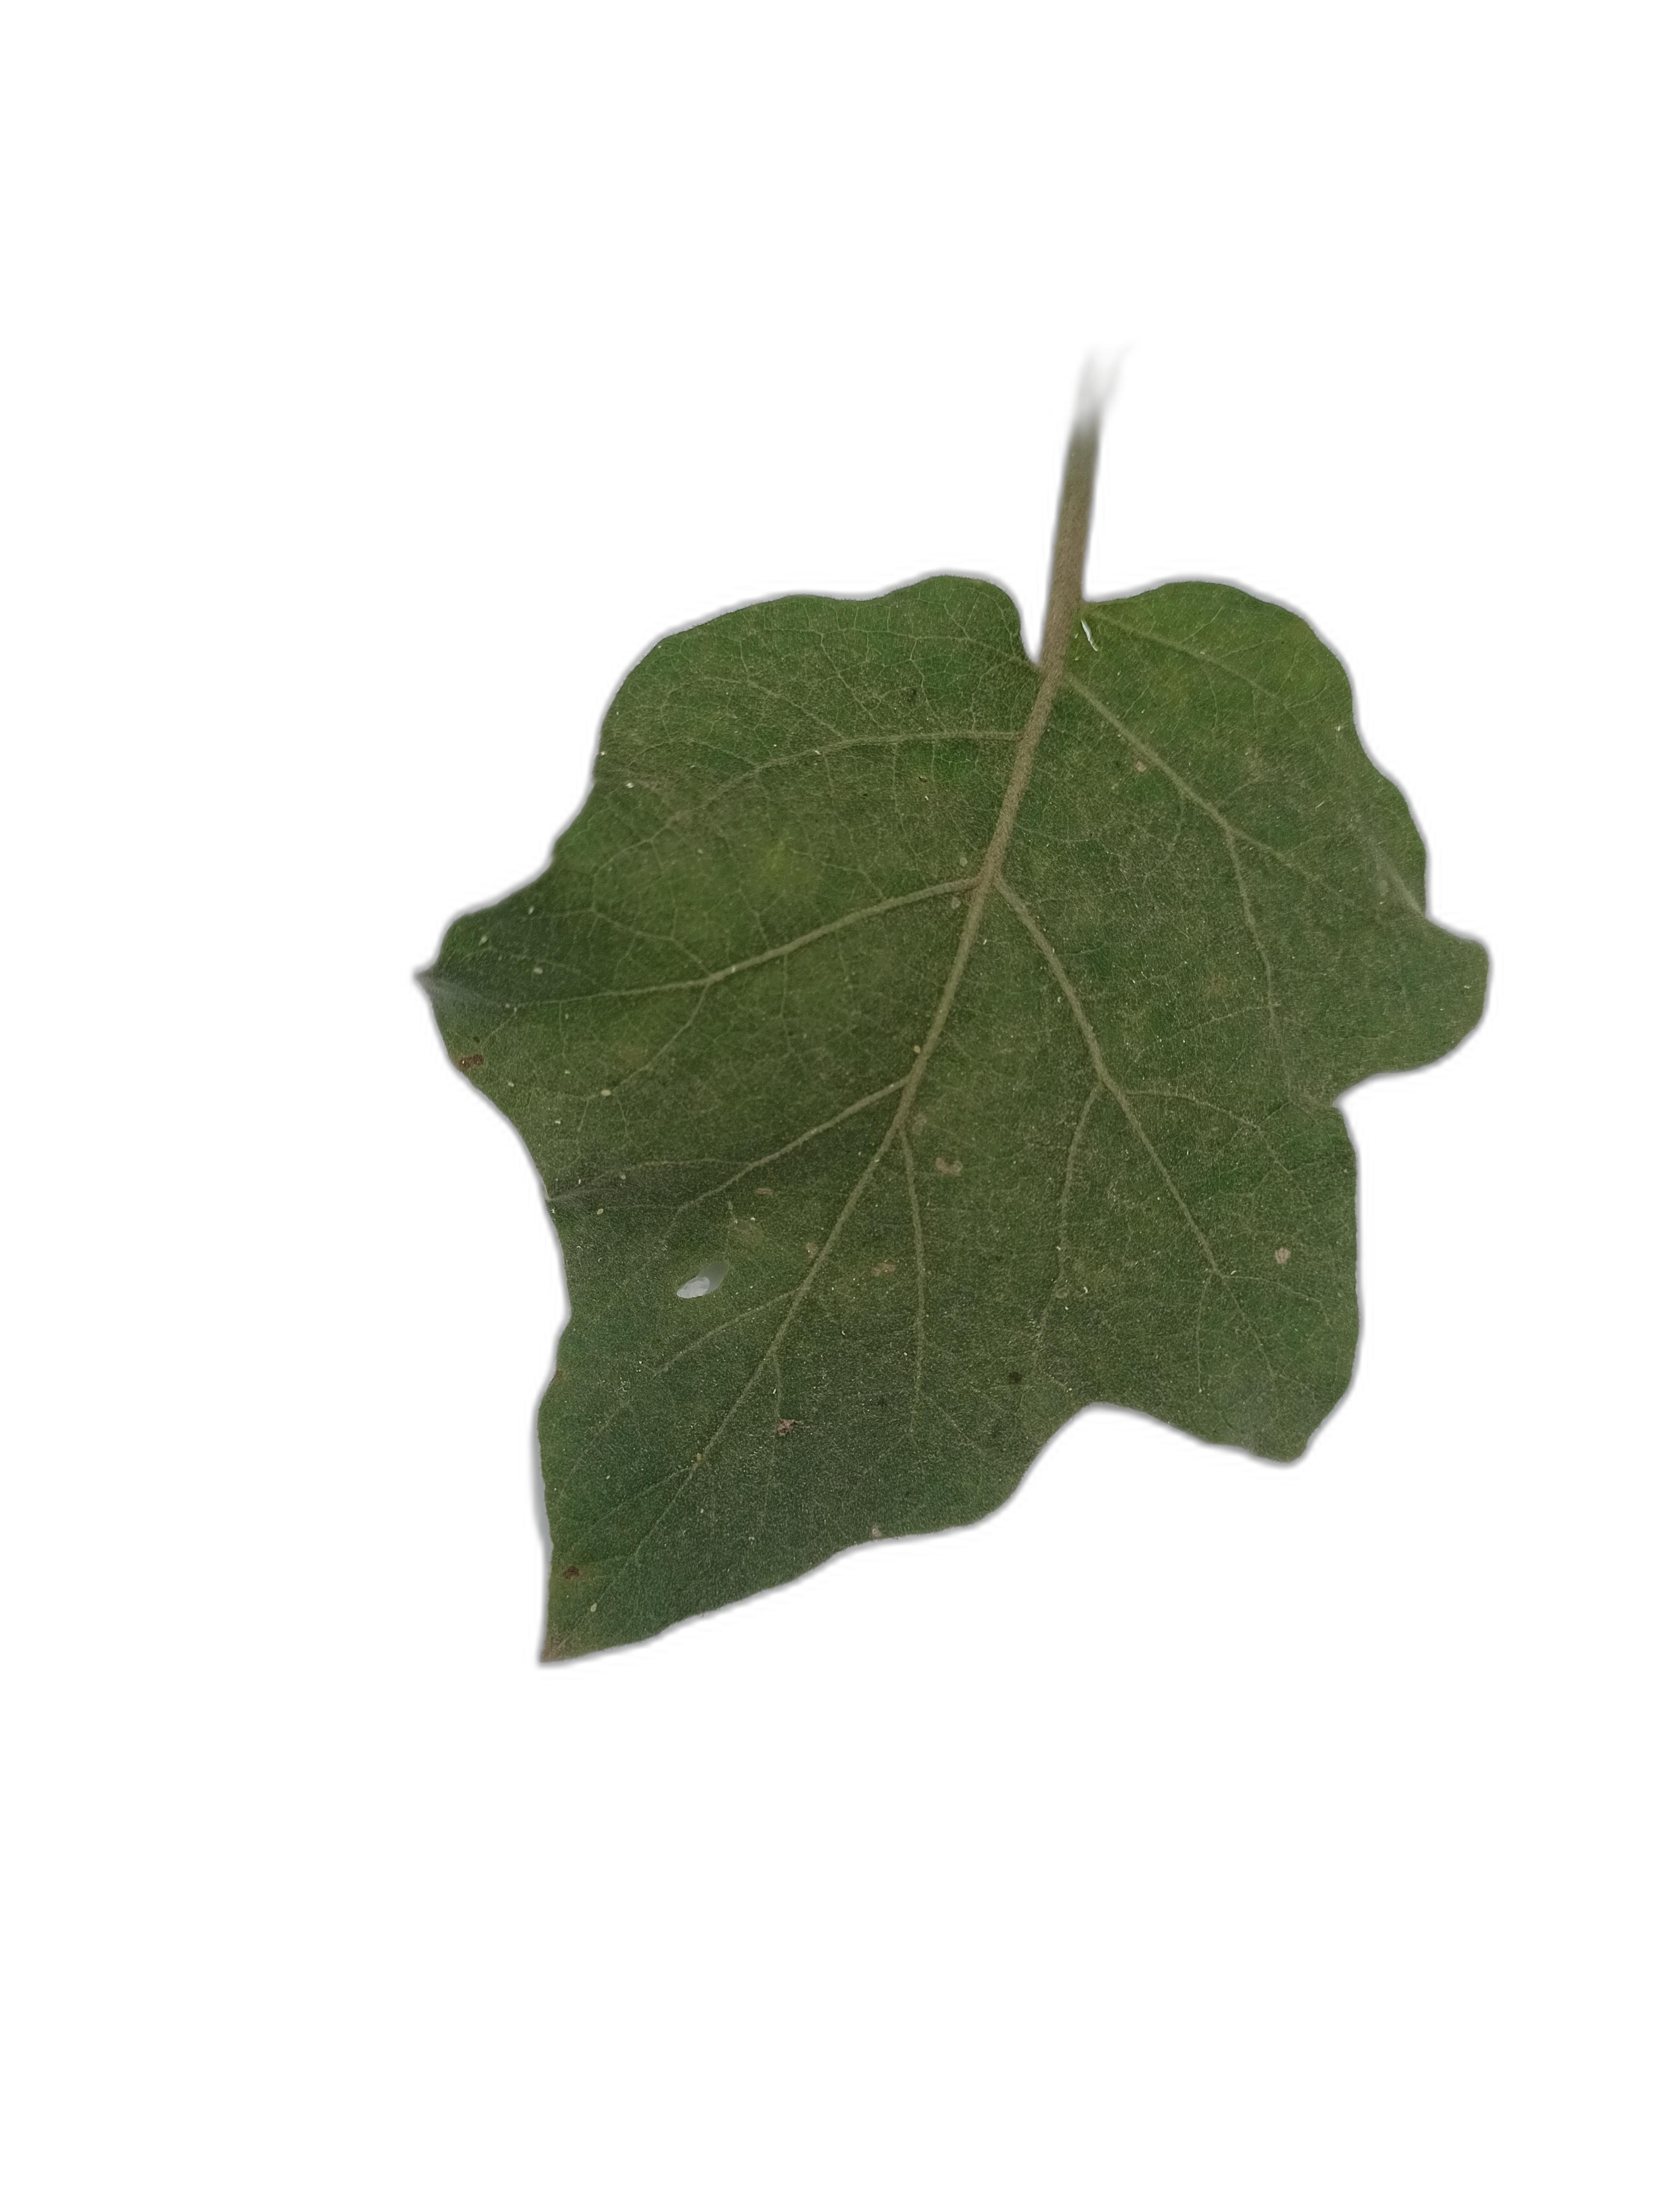
Label: White Mold Disease